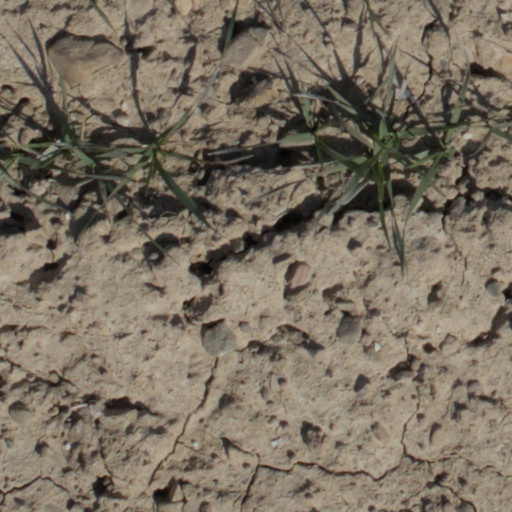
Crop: wheat